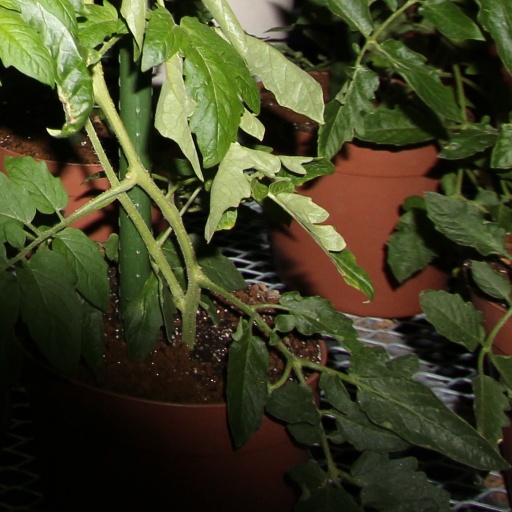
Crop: tomato